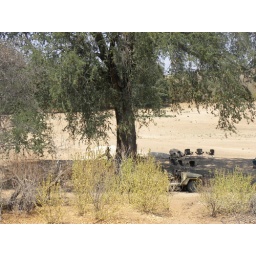
Our picnic area beside a huge river bed